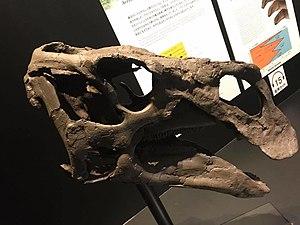
Les Brachylophosaurini forment une tribu éteinte de « dinosaures à bec de canards » herbivores de la famille des Hadrosauridae et de la sous-famille des Saurolophinae. Ses fossiles ont été retrouvés en Amérique du Nord en particulier dans le Montana et en Alberta. Ils datent du Crétacé supérieur, soit il y a environ entre 83,6 et 72,1 millions d'années.
Acristavus est un genre éteint de « dinosaures à bec de canards » herbivores du sous-ordre des ornithopodes et de la famille des Hadrosauridae. Ses fossiles ont été retrouvés au Montana dans la formation de Two Medicine et dans l'Utah dans la formation de Wahweap. Ils datent du Crétacé supérieur, soit il y a environ entre 83,6 à 72,1 millions d'années.